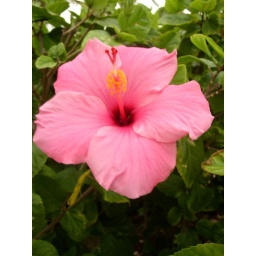
To say the flowers were colorful would be an understatement. Photo by Jay Clark.